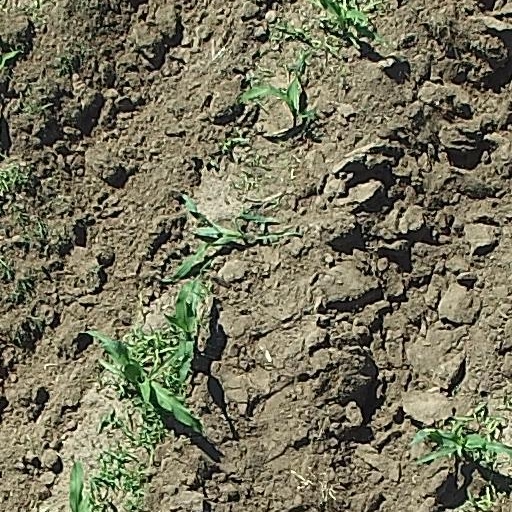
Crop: maize; corn